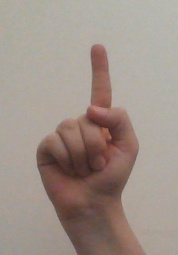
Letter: bb